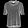
Label: T - shirt / top